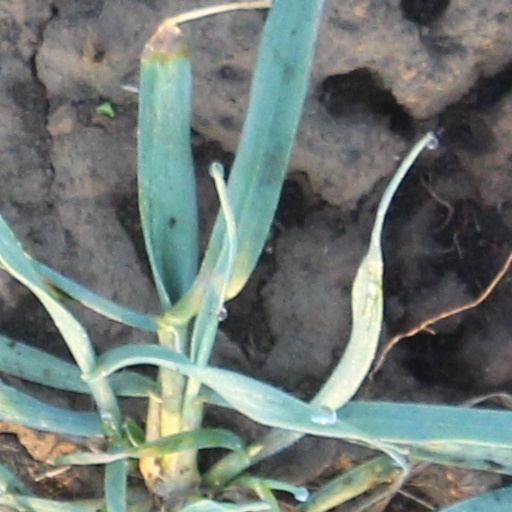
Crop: wheat